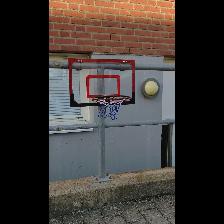
Label: NonHuman